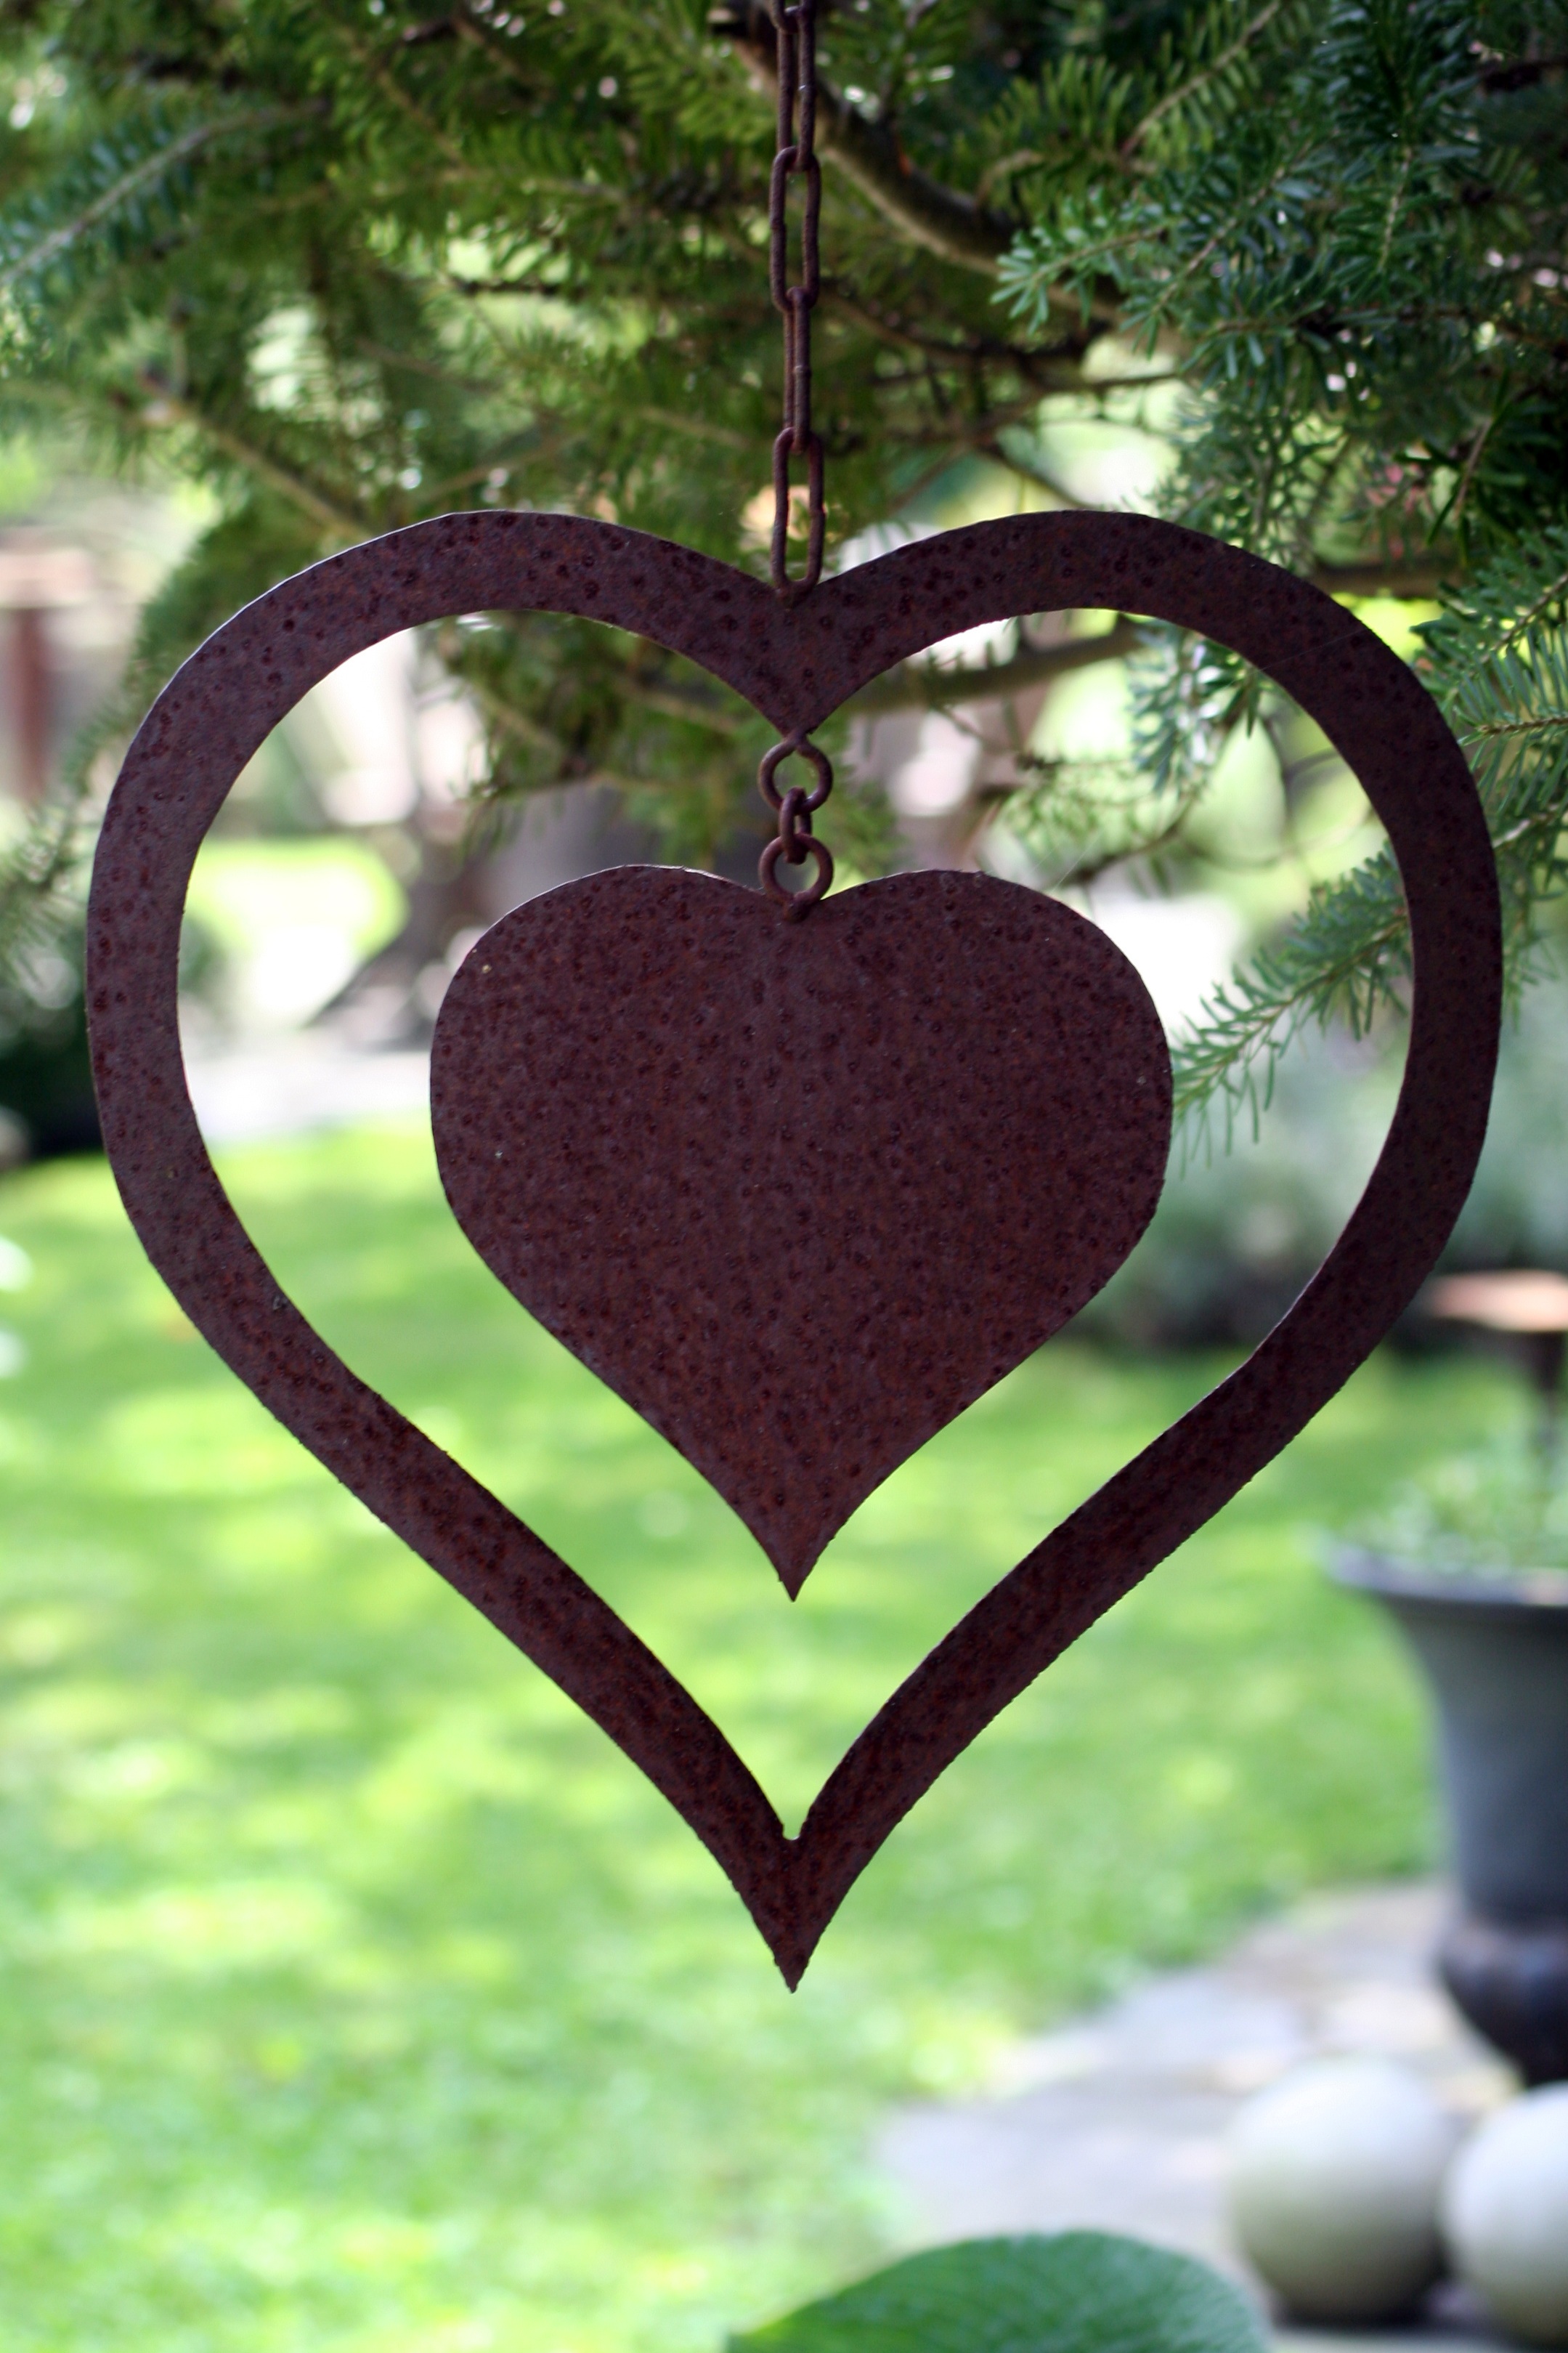
plant, leaf, flower, love, heart, green, produce, metal, romance, romantic, botany, together, flora, deco, rusted, organ, before, stainless, flowering plant, land plant